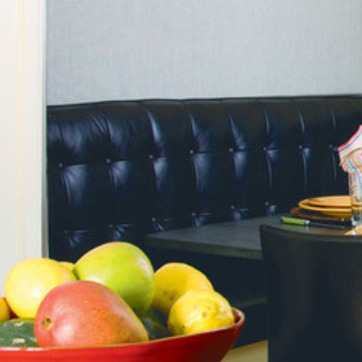
Material: leather